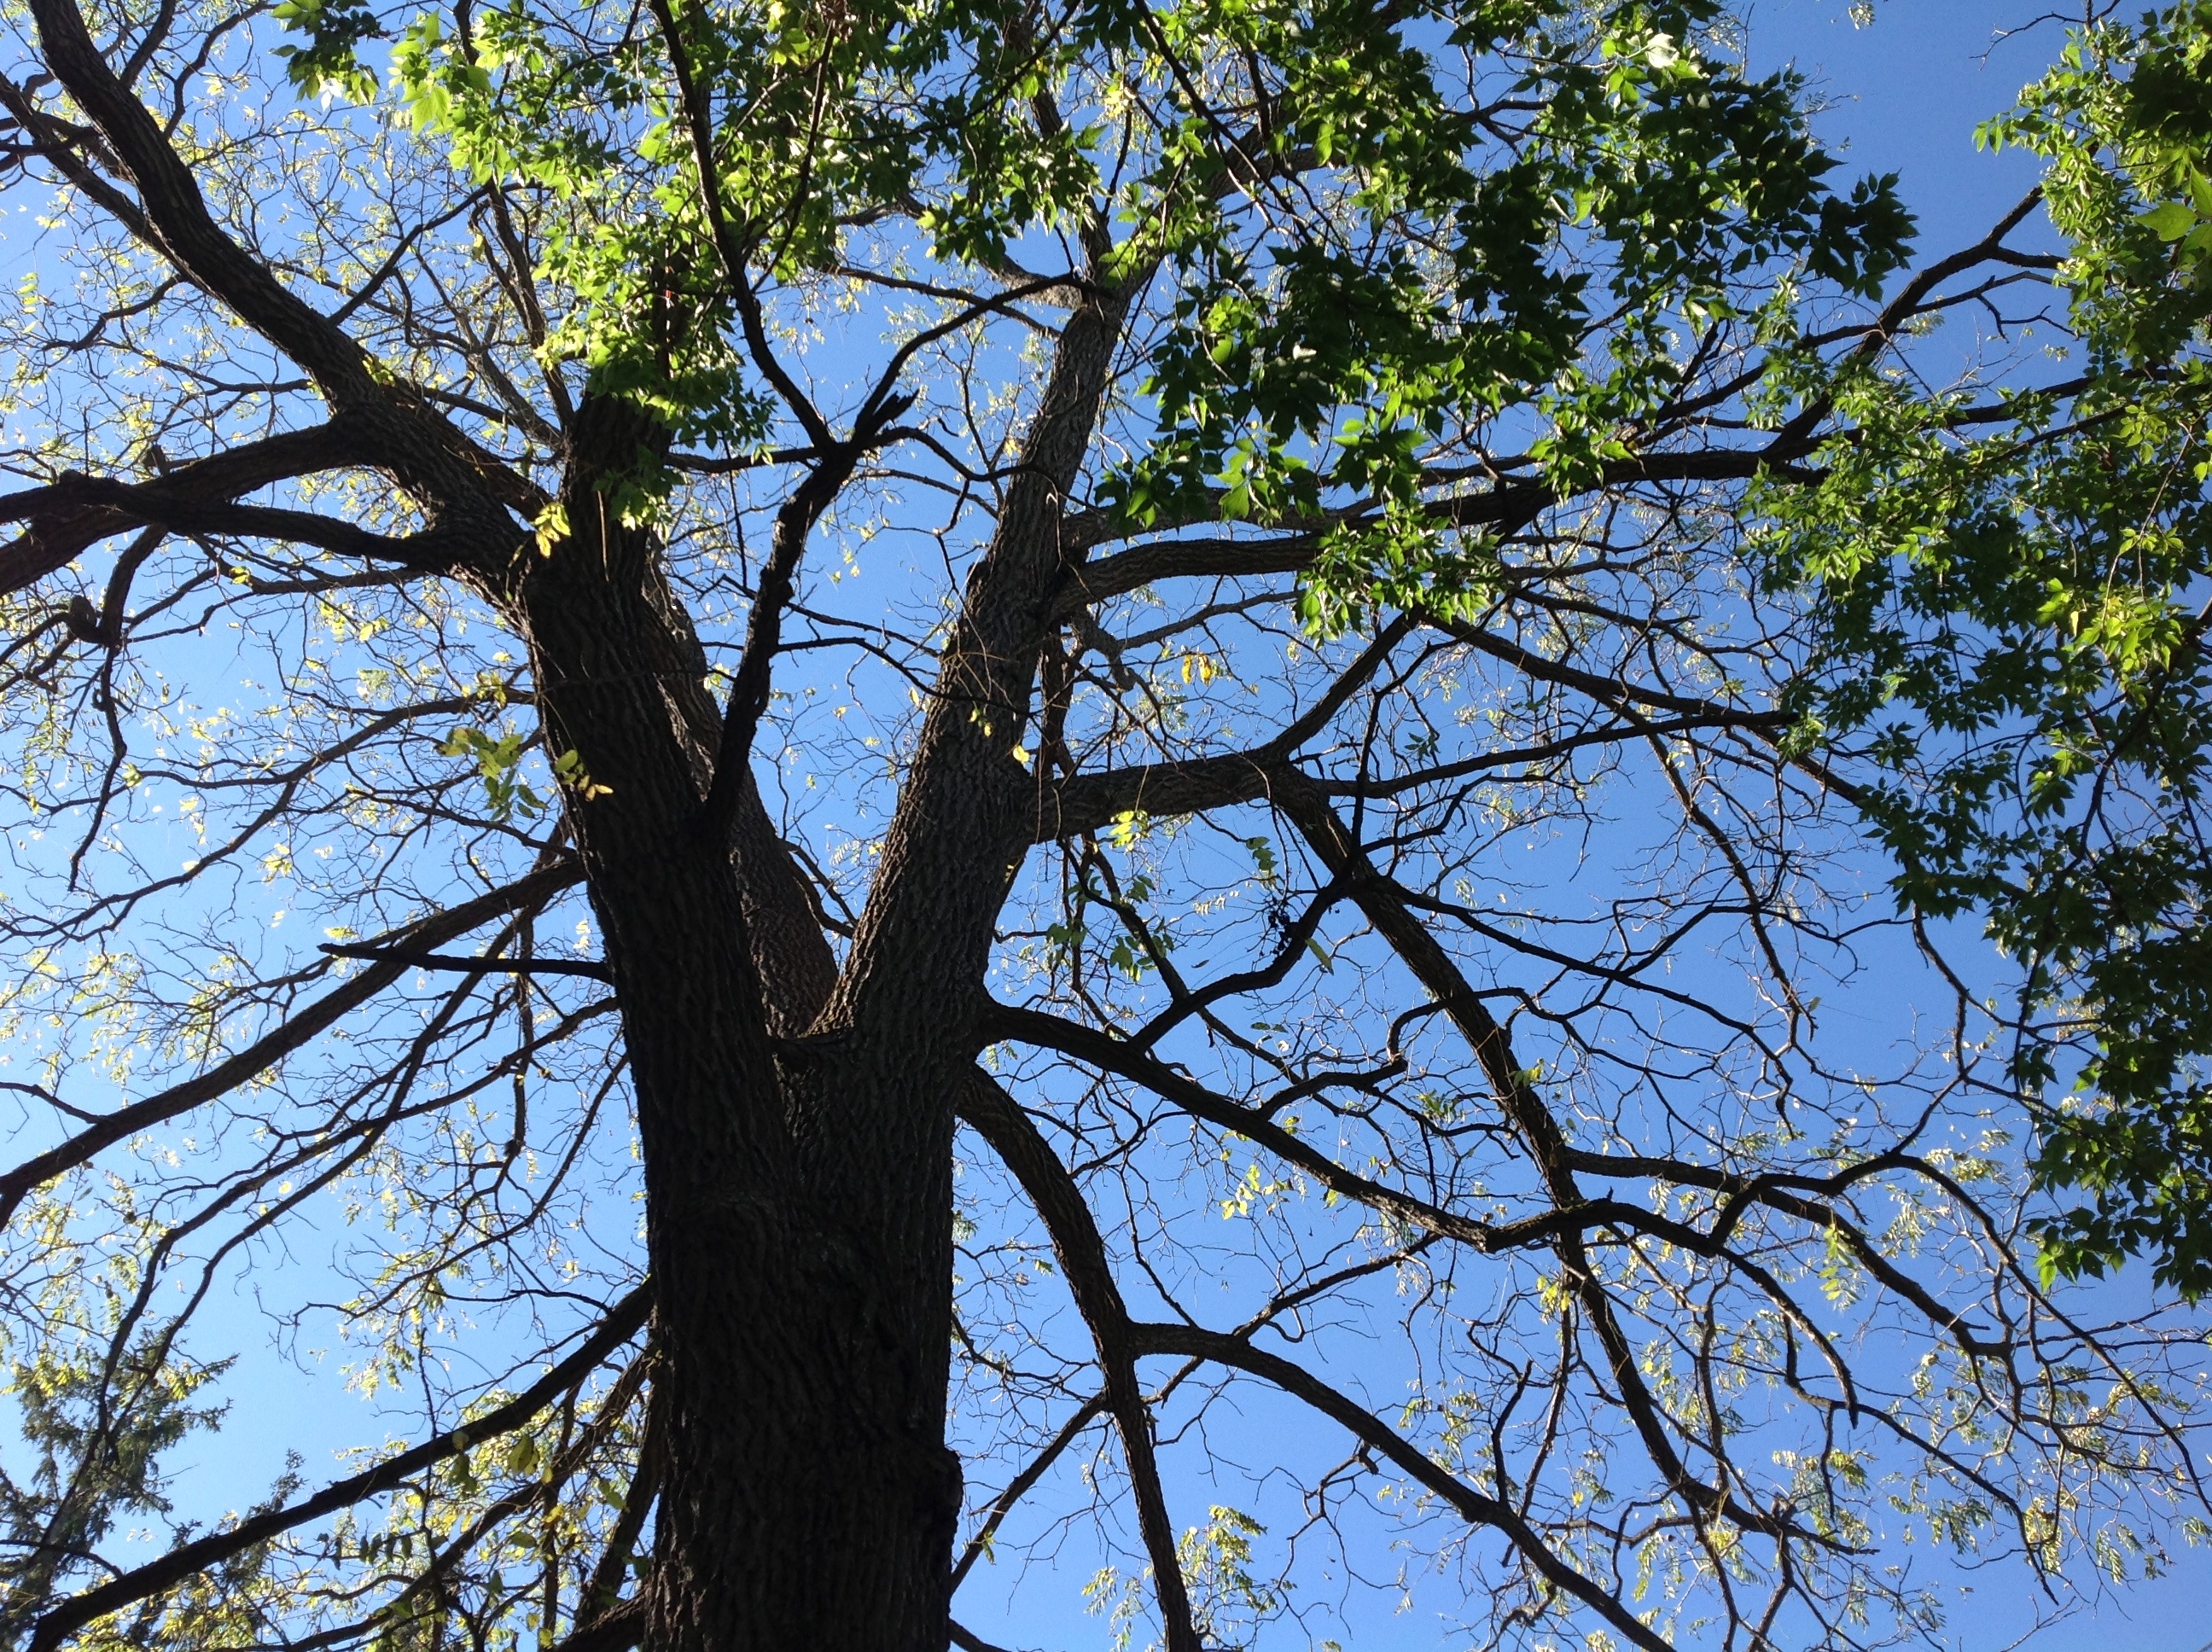
tree, nature, branch, plant, sky, sunlight, leaf, flower, autumn, blue, branches, woodland, woody plant